Karl Wilhelm Krause

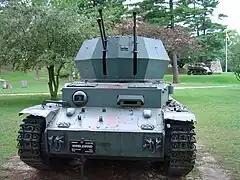
"Flakpanzer IV "Wirbelwind" at CFB Borden"

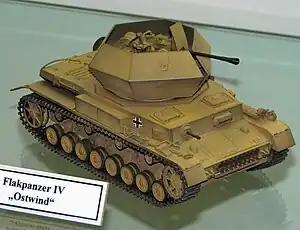
Model of the "Flakpanzer IV Ostwind" (East Wind)

During the early summer of 1944, Krause came up with the concept of an anti-aircraft tank that became known as the "Flakpanzer IV Wirbelwind". Four 20 mm Flak 38 L/112.5 guns were mounted in an open top turret—surrounded by nine armored side panels—on a "Panzer IV" tank chassis. Krause presented the idea to SS-"Obersturmbannführer" Max Wünsche, commanding officer of the 12th SS Panzer Regiment and the concept was approved by Hitler. The "Wirbelwinds" were produced at the Ostbau Works in Sagan, Silesia. An approximate total of 87 to 105 were produced between May and November 1944. However, due to discrepancies between the recorded production numbers at the Ostbau Works and "Wehrmacht" service records, the exact number will probably never be known.